The Simpsons 20th Anniversary Special – In 3-D! On Ice!

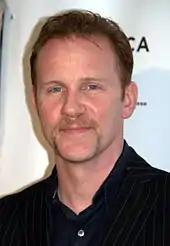
Director Morgan Spurlock had been a fan of "The Simpsons" since his college days.

In 2009, to celebrate the 20th anniversary of the premiere of "The Simpsons", Fox announced that a year-long celebration of the show titled "Best. 20 Years. Ever." would run from January 14, 2009 to January 14, 2010. Morgan Spurlock, an Academy Award-nominated documentary filmmaker (Best Documentary Feature for "Super Size Me" in 2004) and fan of "The Simpsons" since his college days, was asked to direct the special in February 2009.